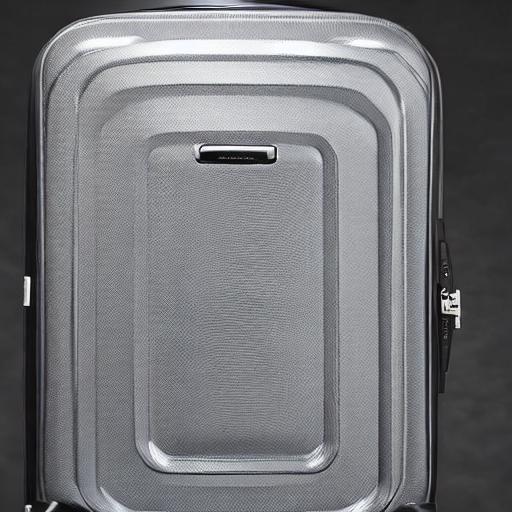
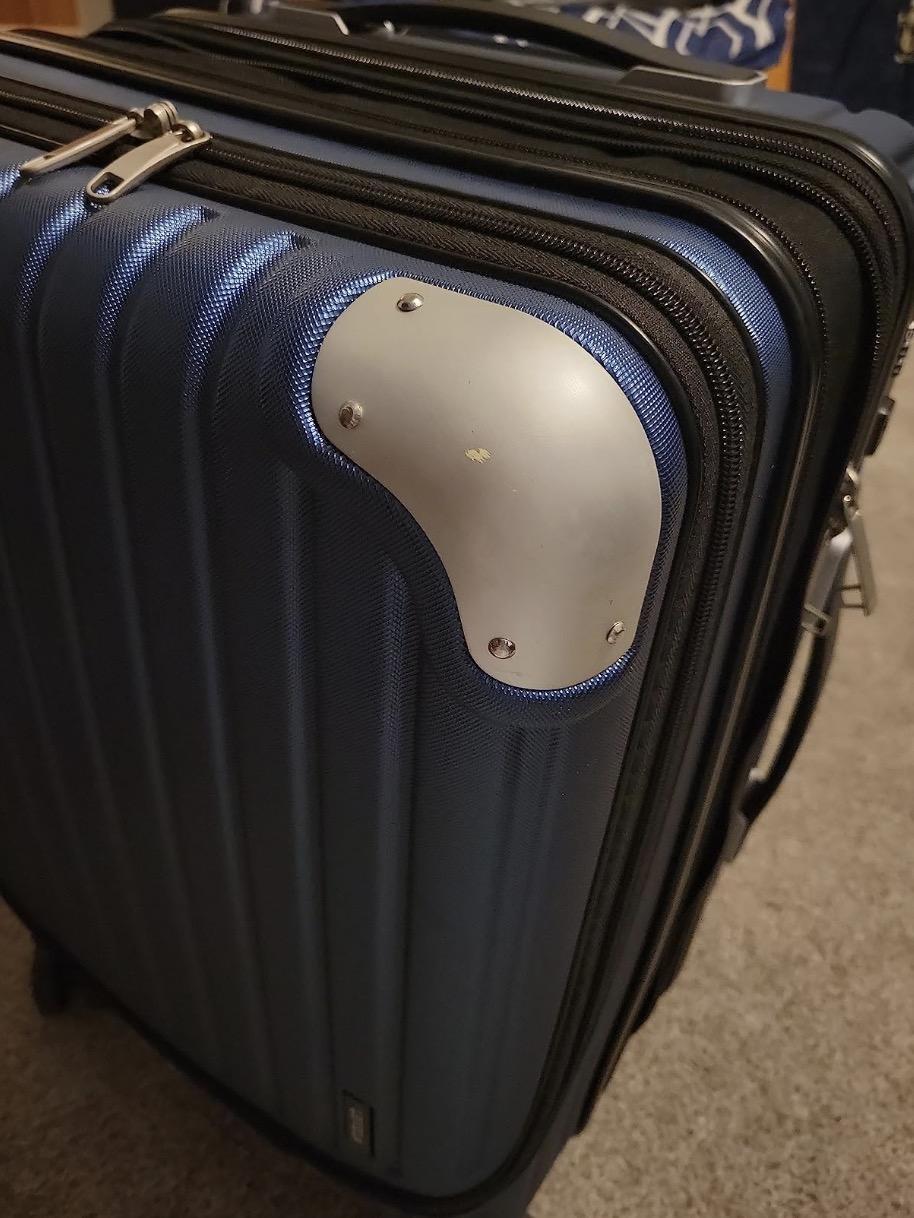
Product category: items_tea
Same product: no